Ioan-Aurel Pop

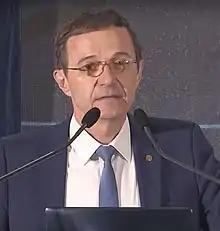
Ioan-Aurel Pop during a conference in 2019

Ioan-Aurel Pop (born 1 January 1955) is a Romanian historian. Pop was appointed Professor of History at Babeș-Bolyai University in 1996. He has since been Chairman of the Department of Medieval History and the History of Premodern Art at Babeș-Bolyai University. Since 2012, Pop has been Rector at Babeș-Bolyai University. In 2018 he was elected President of the Romanian Academy and re-elected in 2022.